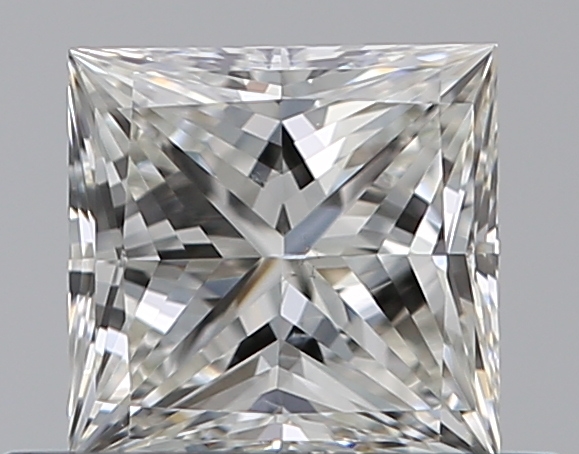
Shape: princess
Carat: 0.5
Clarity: VS2
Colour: I
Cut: EX
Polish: EX
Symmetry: VG
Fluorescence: N
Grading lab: GIA
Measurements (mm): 4.53 x 4.47 x 3.02